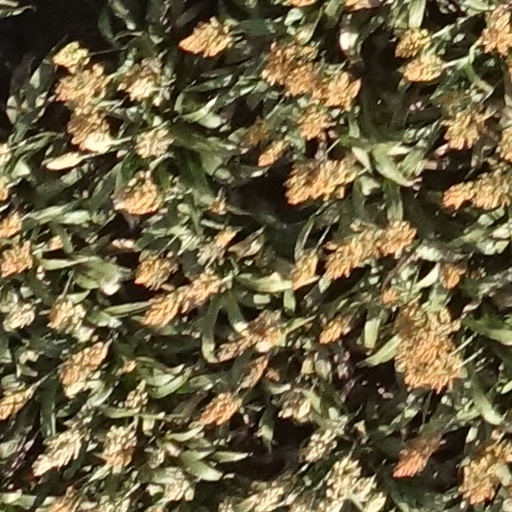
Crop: sorghum